Christopher Egan

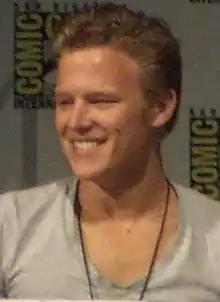
Egan in 2008

Christopher Andrew Egan (born 29 June 1984) is an Australian actor. He played Nick Smith in the Australian soap opera "Home and Away" from 2000 to 2003, and David Shepherd on the NBC television drama "Kings". He also portrayed Alex Lannon in the apocalyptic TV series "Dominion".